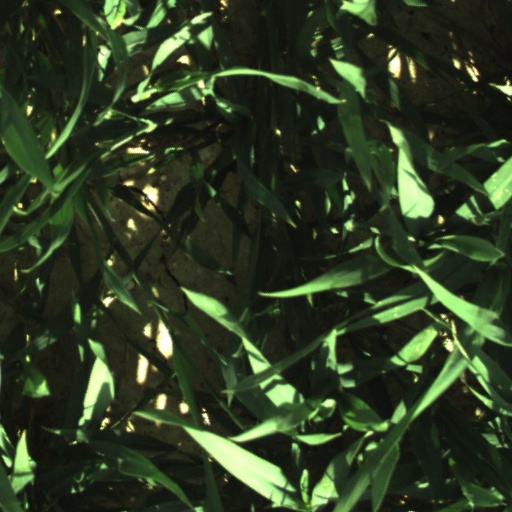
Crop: wheat